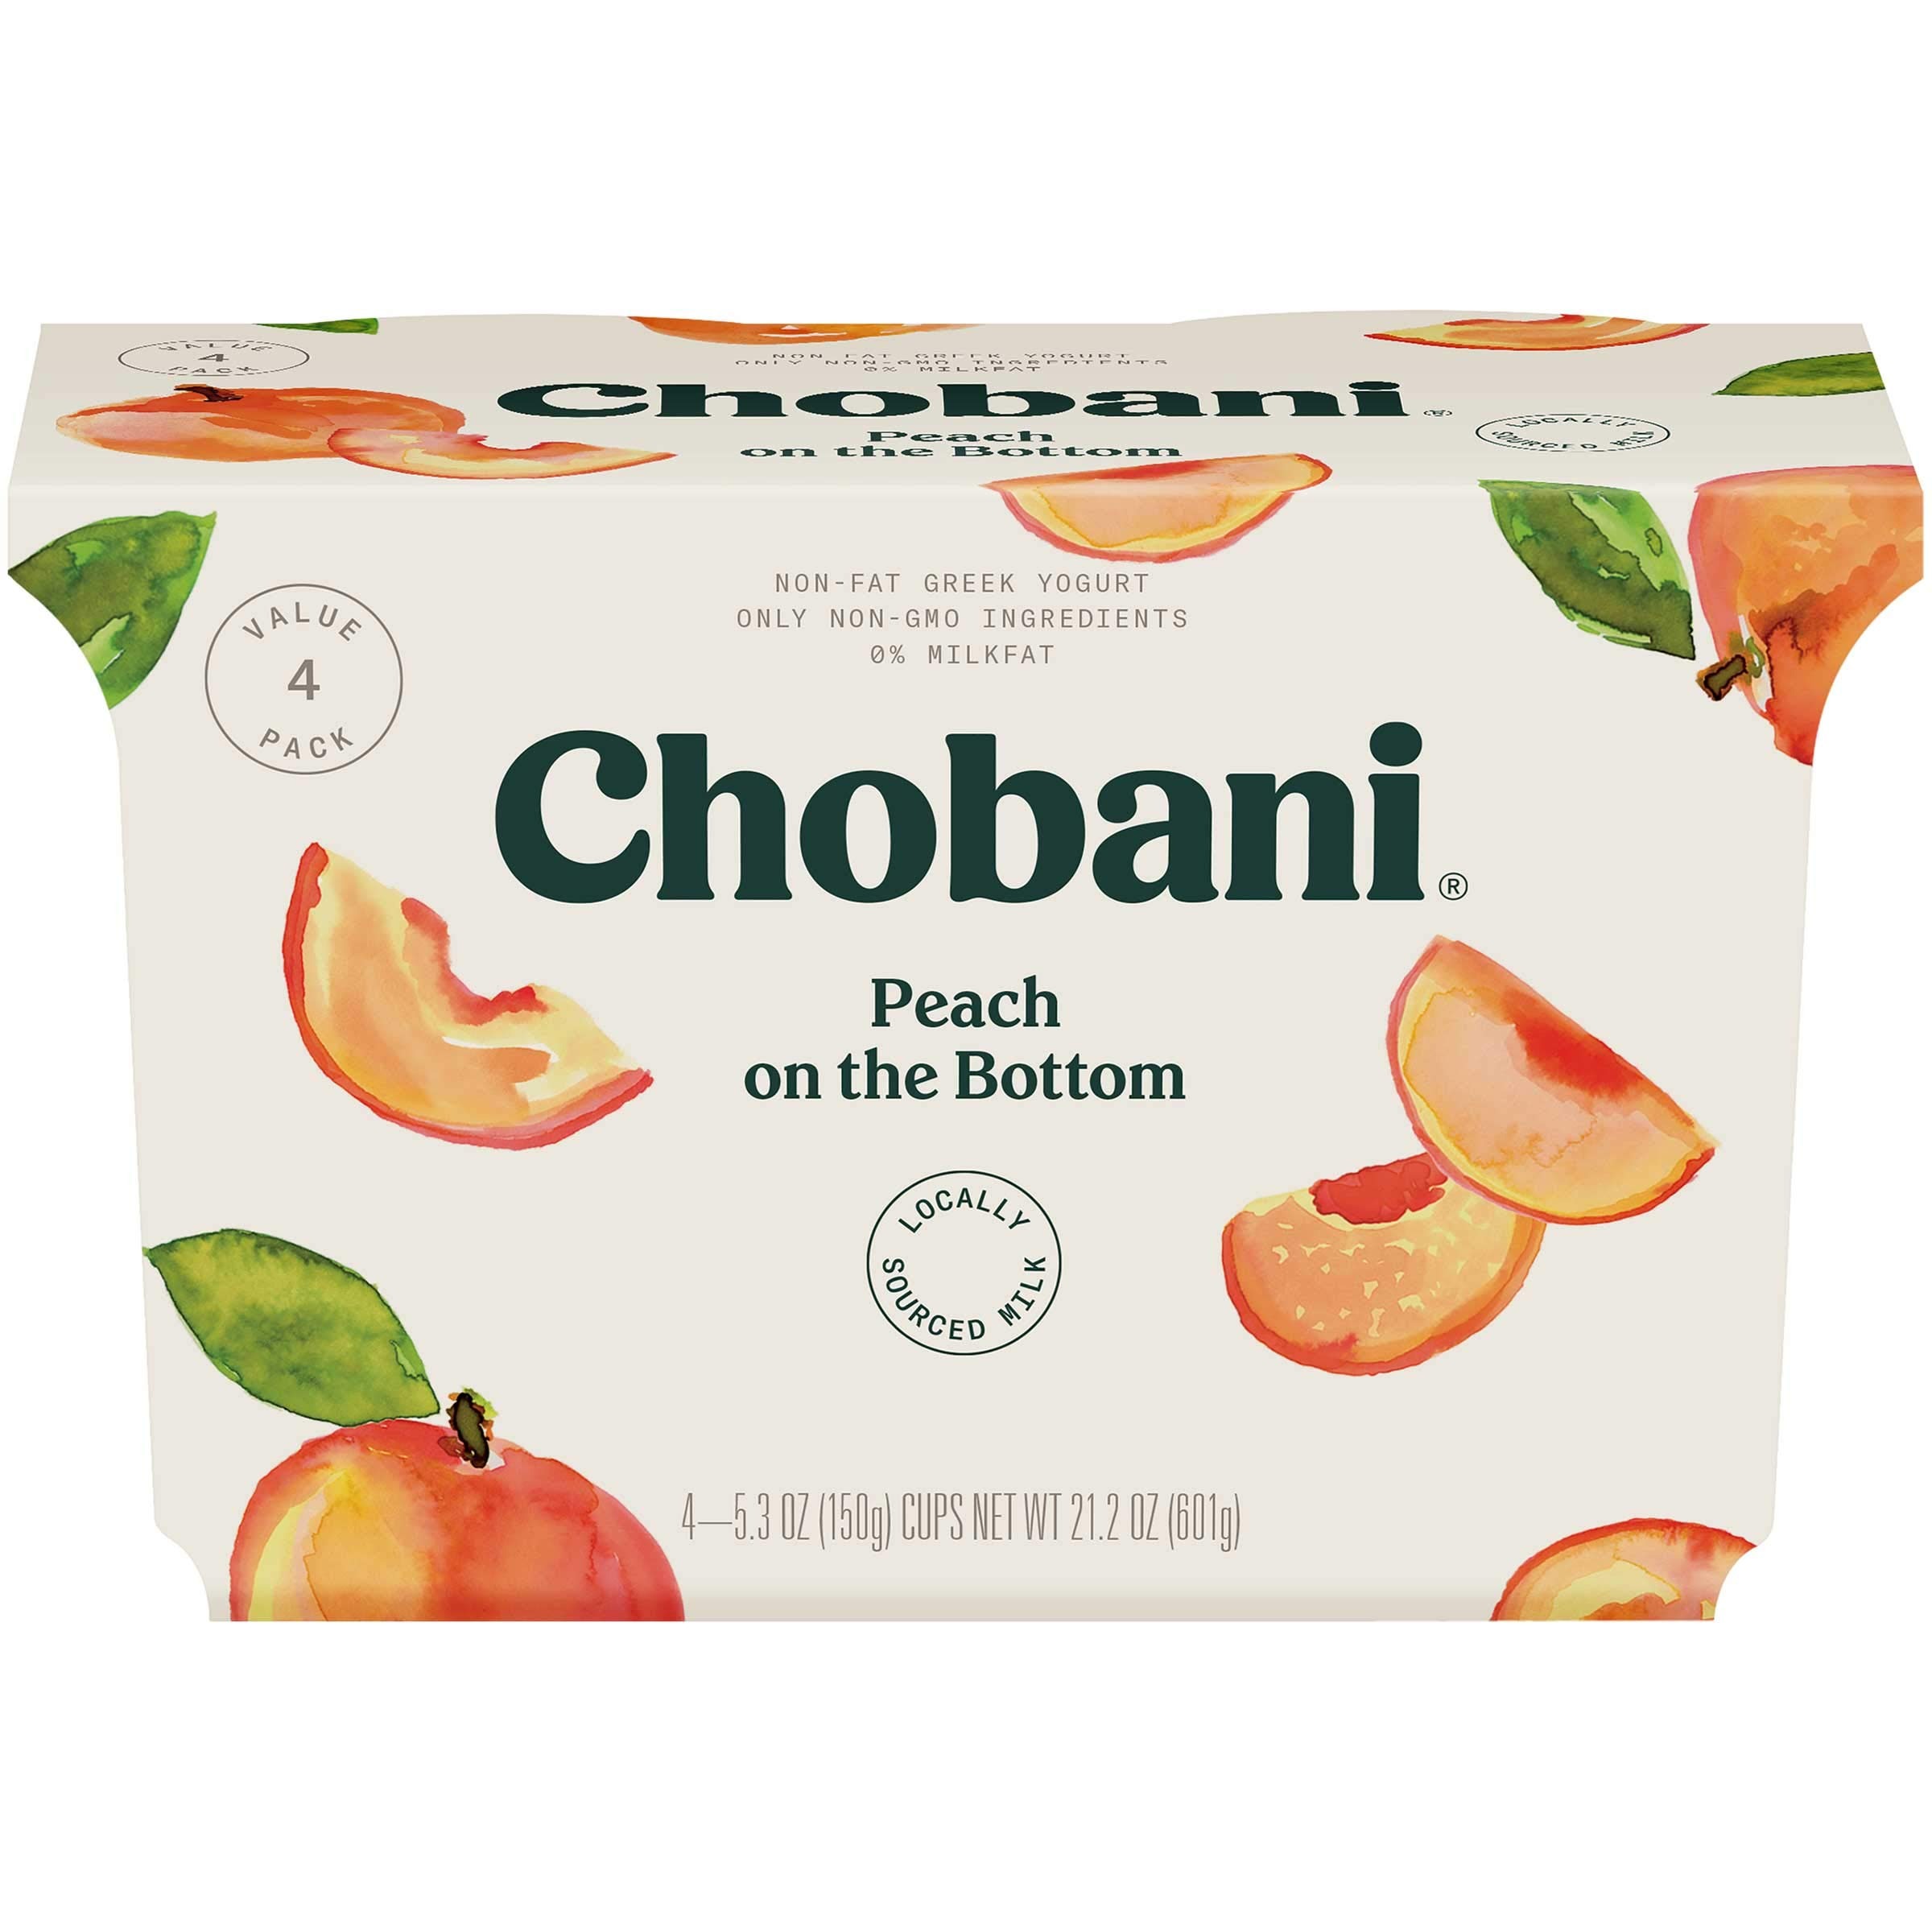
Item Name: Chobani Greek Yogurt 0 Percent Peach, 21.2 Ounce -- 6 per case.
Value: 127.2
Unit: Ounce

Price: 4.99